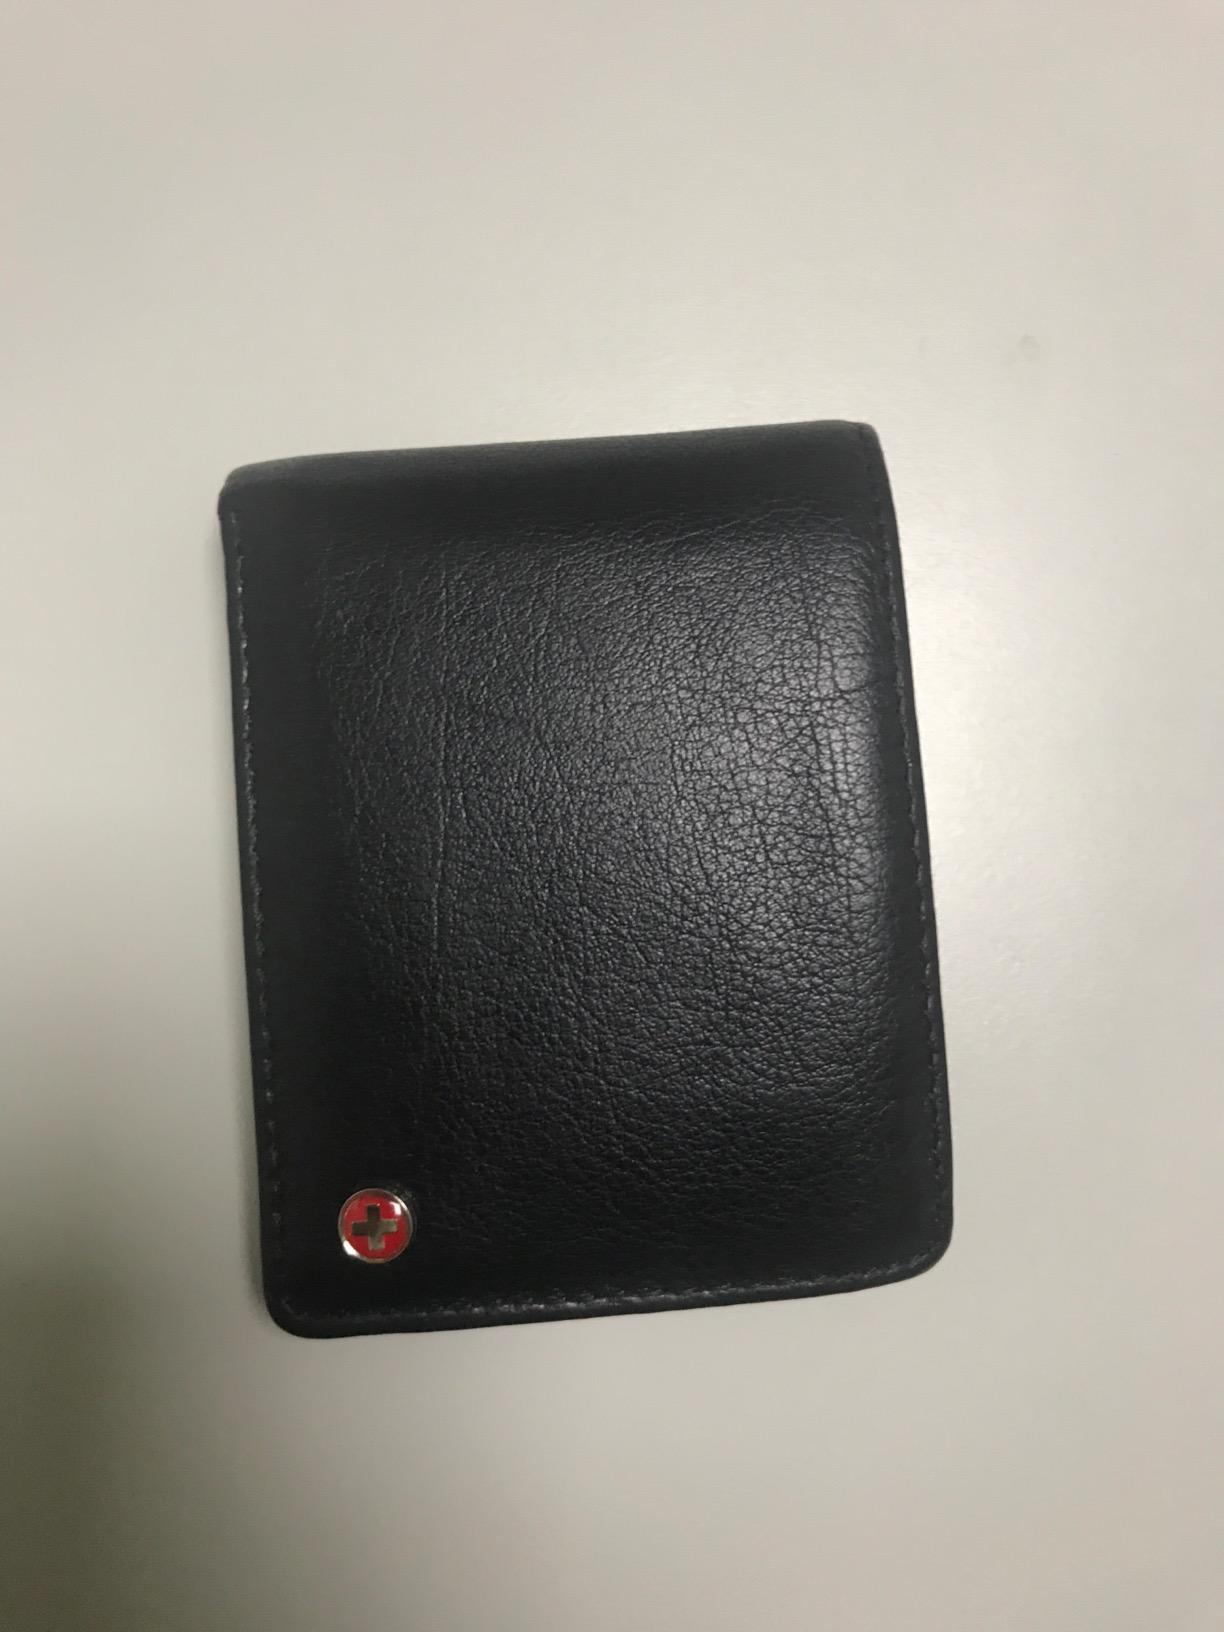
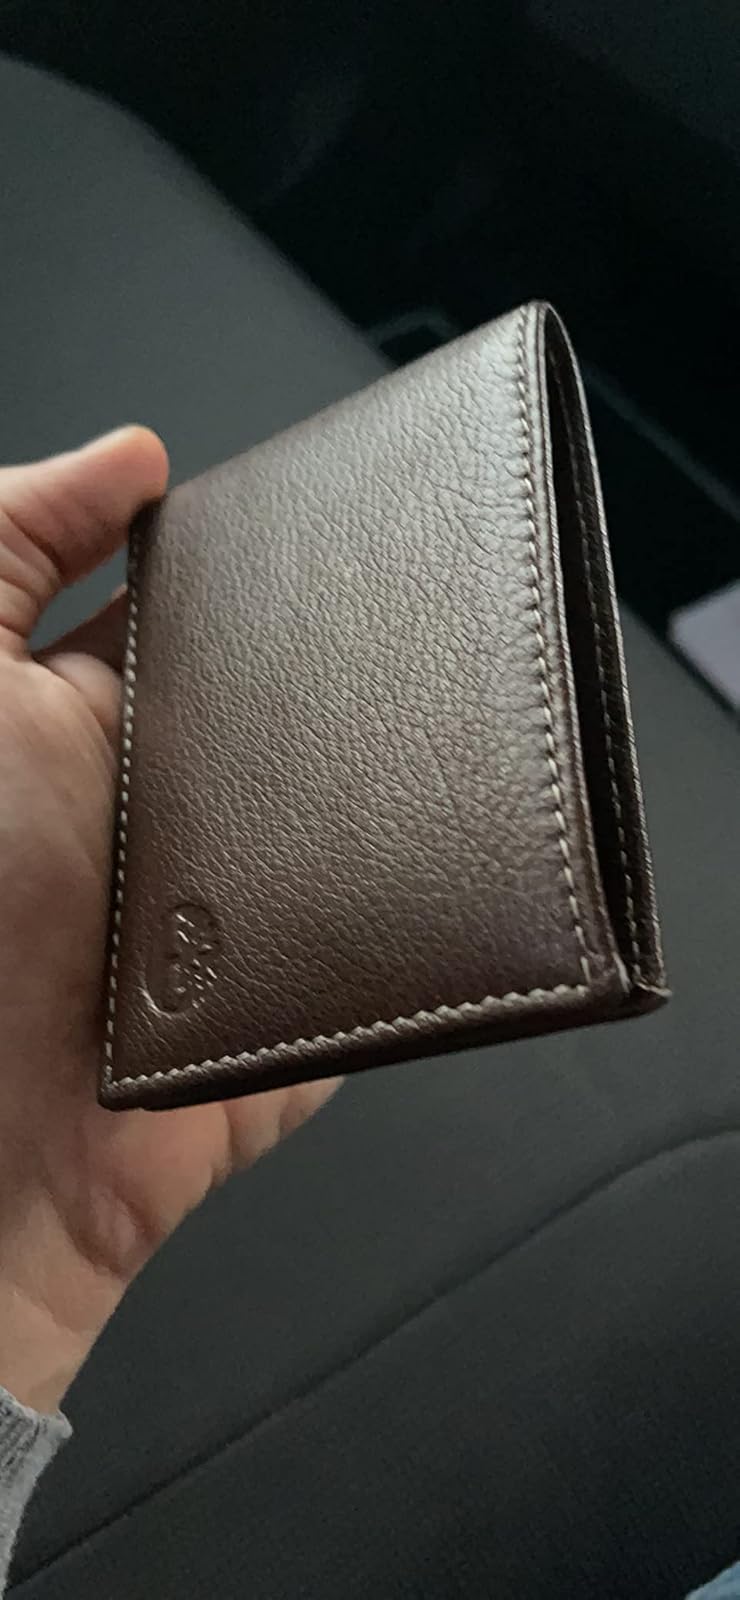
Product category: accessories_wallet
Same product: no